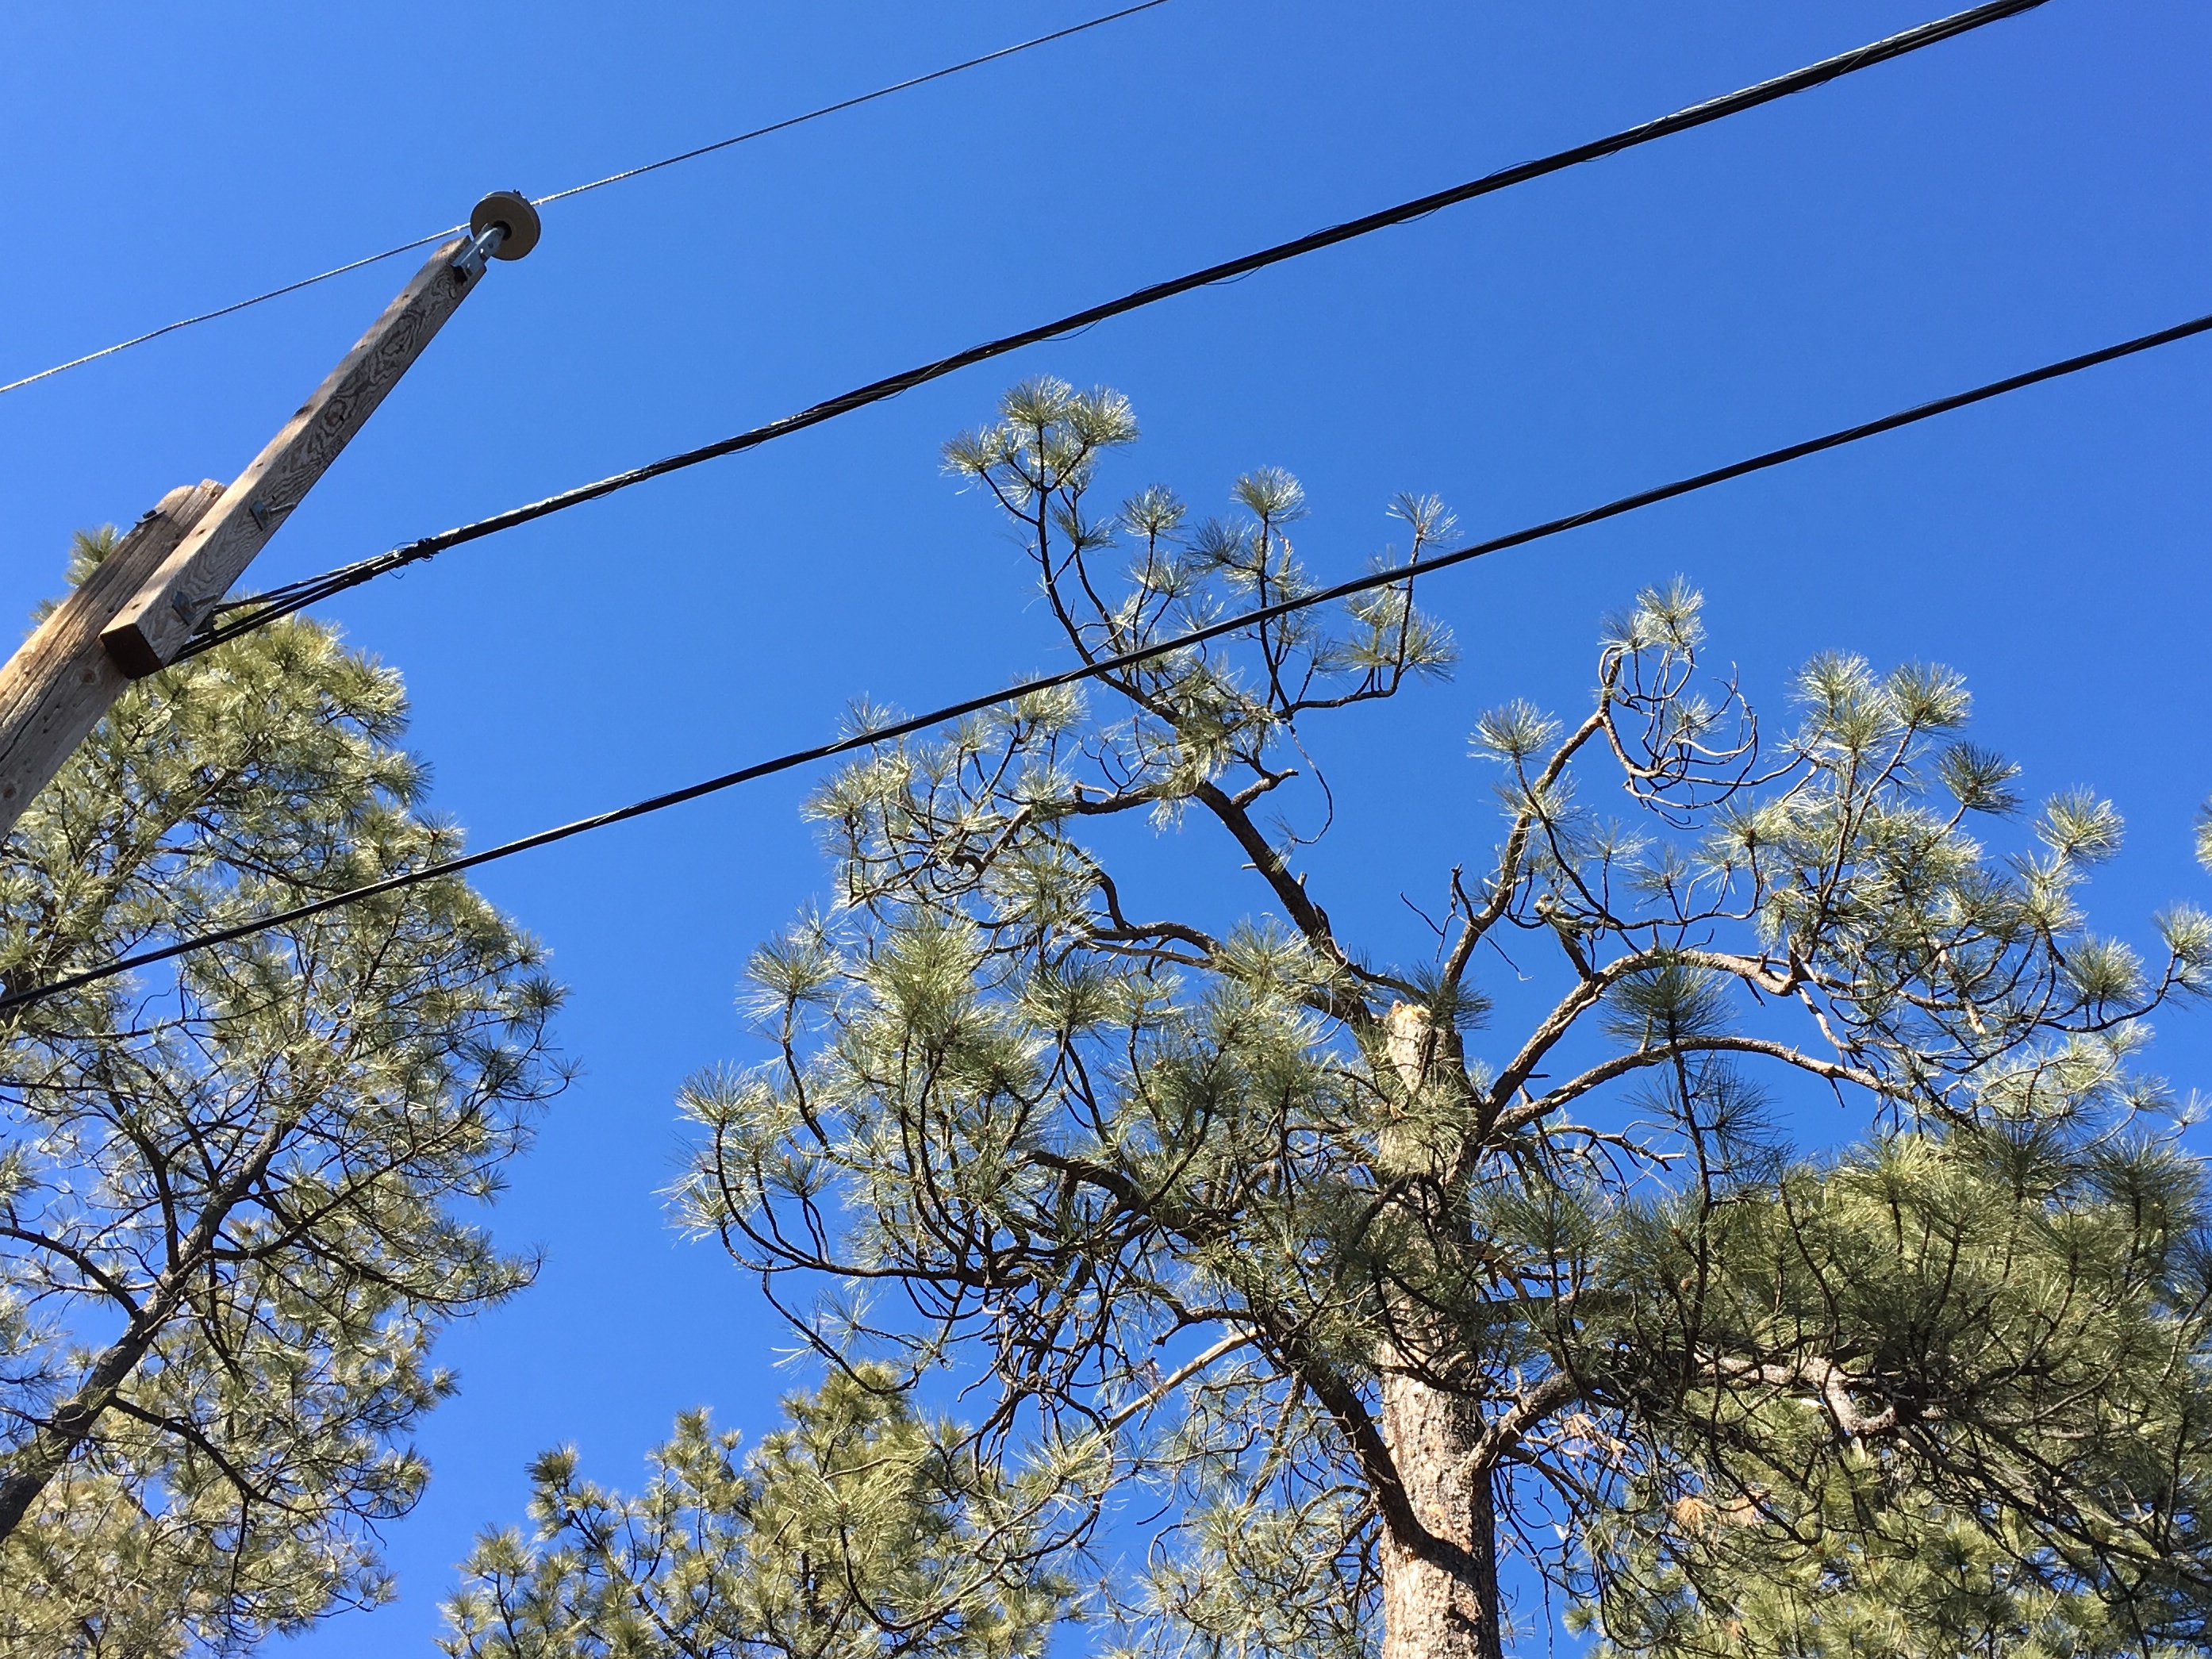
tree, branch, plant, sky, leaf, flower, woody plant